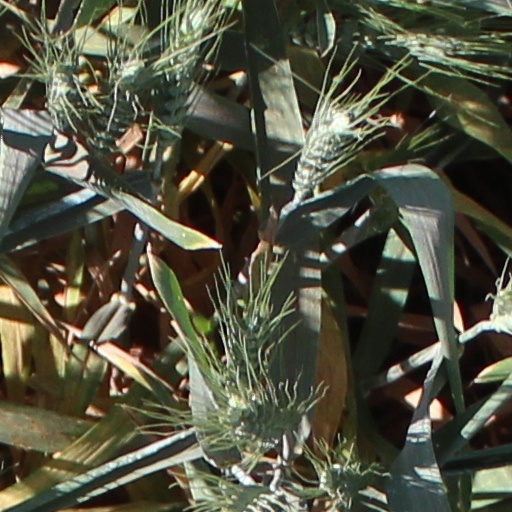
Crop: wheat